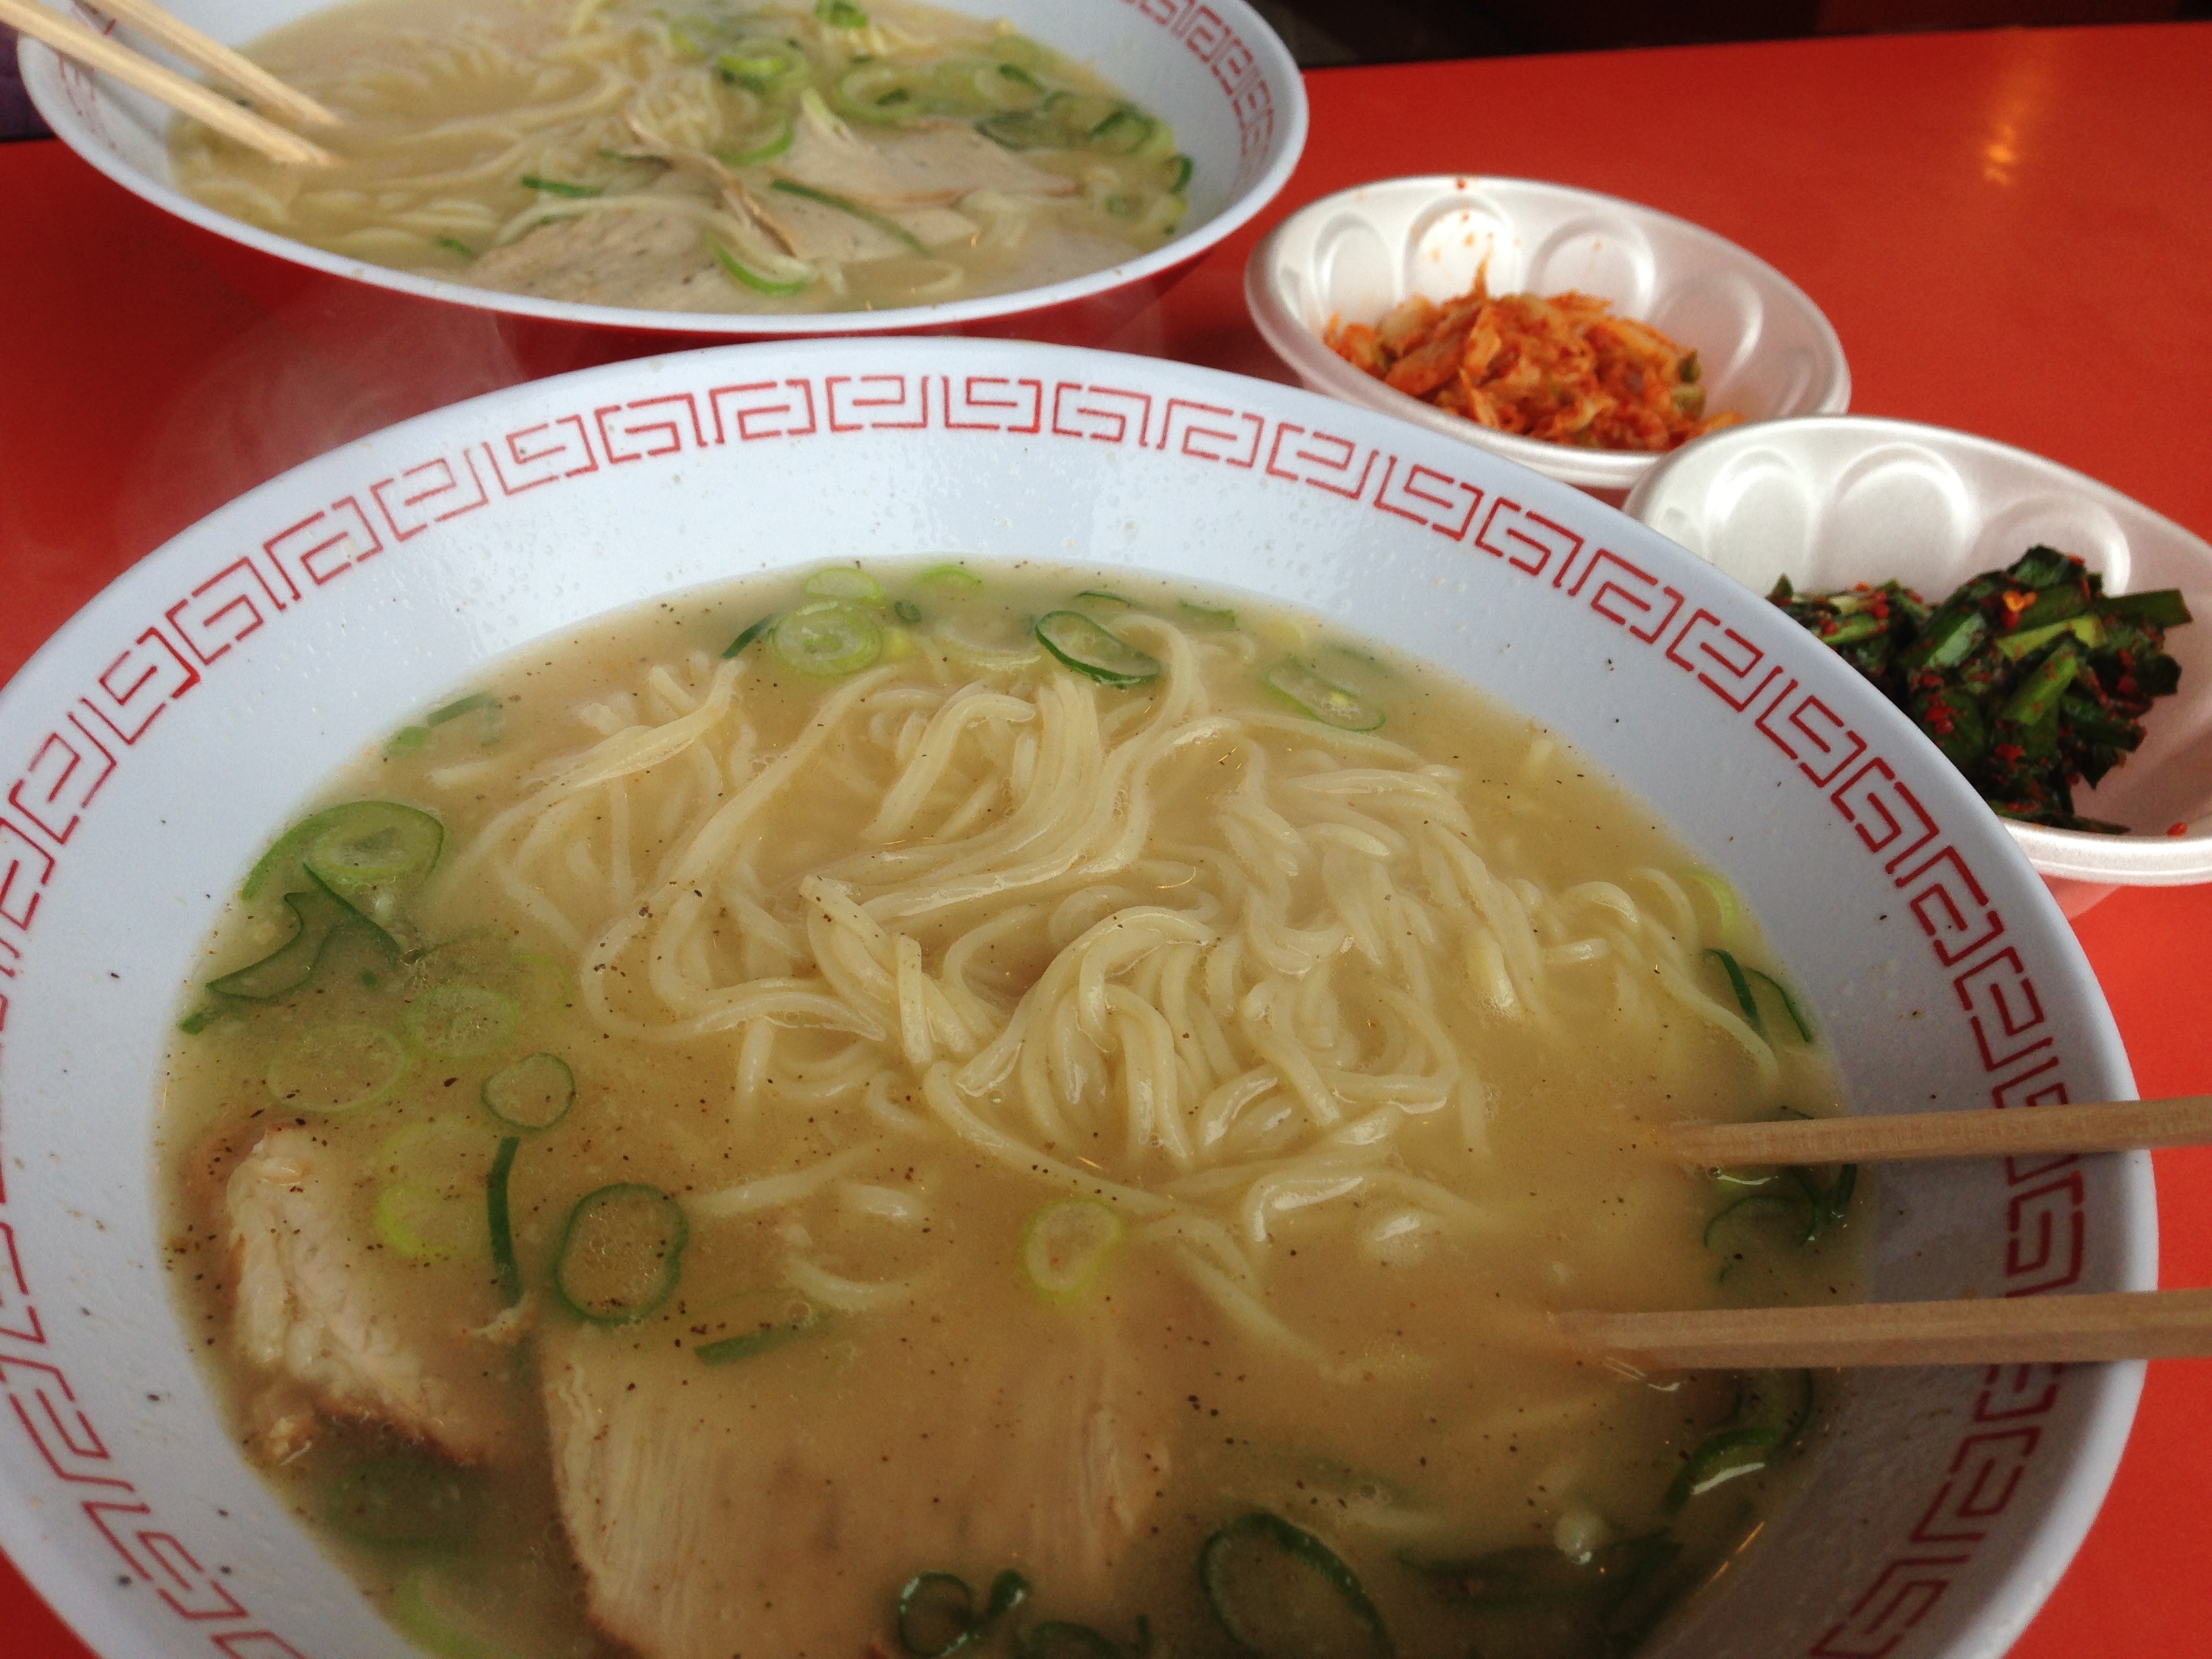
dish, food, cuisine, soup, noodle, asian food, ramen, udon, laksa, chinese food, southeast asian food, kalguksu, noodle soup, b n b hu, soto ayam, if japan, japanese ramen, if geumryong